Vultee BT-13 Valiant

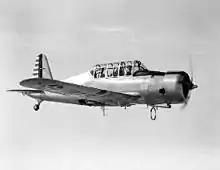
Vultee BC-3 prototype in flight

According to Jonathan Thompson, "The three trainer designs that shared their basic engineering with the Vanguard fighter were all promoted under the same name, Valiant. The prototypes had consectutive serial numbers 139, 140 and 141 and made their first flights in the Spring and Summer of 1939. While similar in appearance, they were distinct in purpose and performance, and only one of them succeeded in winning a production contract. This turned out to be six AC contracts with three supplements, eventually amounting to 11,526 aircraft, plus twelve ordered by Peru, for a total of 11,538."